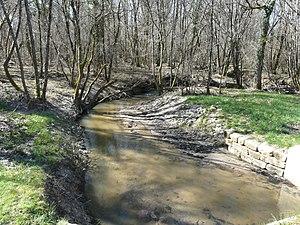
Le Grolet marque la limite entre les communes de Saint-Étienne-de-Puycorbier (à gauche) et Saint-Michel-de-Double (à droite), Dordogne, France. Vue prise au pont de la route départementale 38 en direction de l'aval.
Le Grolet, ou ruisseau de Grolet, est un ruisseau français du département de la Dordogne, en région Nouvelle-Aquitaine, affluent de rive droite de l'Isle et sous-affluent de la Dordogne.
Saint-Étienne-de-Puycorbier est une commune française située dans le département de la Dordogne, en région Nouvelle-Aquitaine.